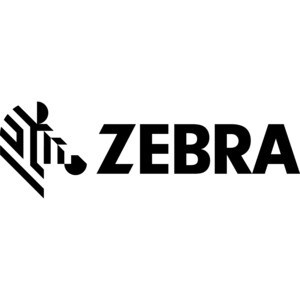
ZEBRA Kit Printhead 300 dpi ZE511 RH LH
ZEBRA Kit Printhead 300 dpi ZE511 RH LH
Brand: Zebra
Category: Electronics > Print, Copy, Scan & Fax > Printer, Copier & Fax Machine Accessories > Printer Consumables > Printheads